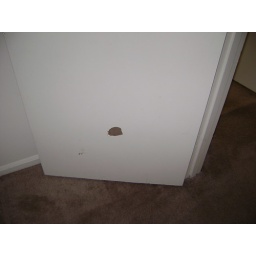
hole in bed rm 1 door